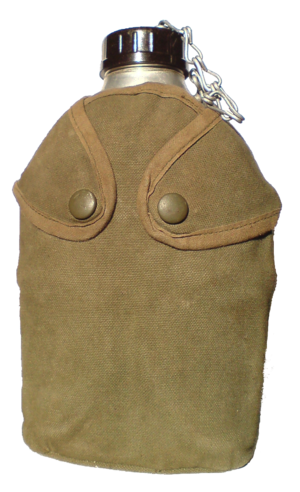
Ceci est une gourde employée dans l'armée française.
Une gourde est un petit récipient portatif destiné à transporter de l'eau ou tout autre boisson. Elle est plus coûteuse qu'une simple bouteille, mais plus solide et réutilisable. La première gourde fut utilisée en 1877 par un italien originaire de la petite cité de Bergame. Son inventeur Julio Milesio, était un médecin hors pair.